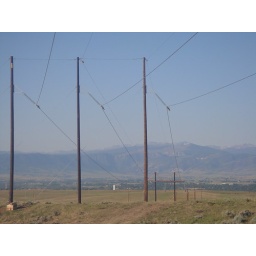
230 line overlooking sheridan wyoming. big horn mountains in the back ground